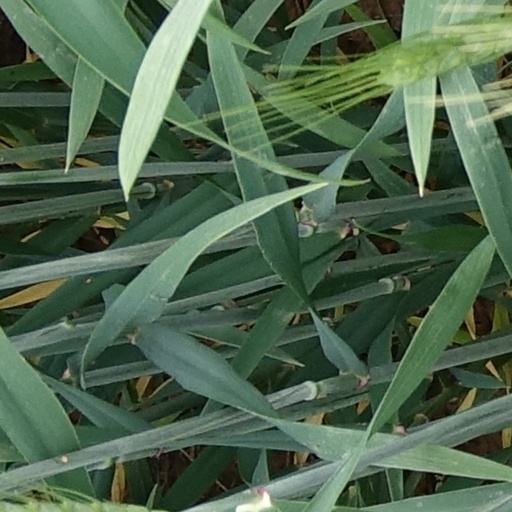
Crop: wheat